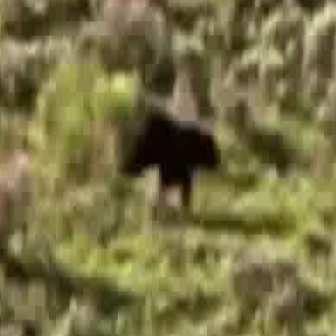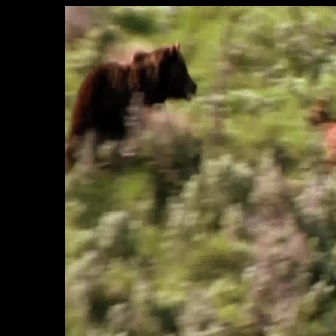
  Please identify the target specified by the bounding box [107,103,220,217] in the first image and locate it in the second image. Return the coordinates in [x_min,y_min,x_max,y_max] format.
Answer: [65,40,198,173]